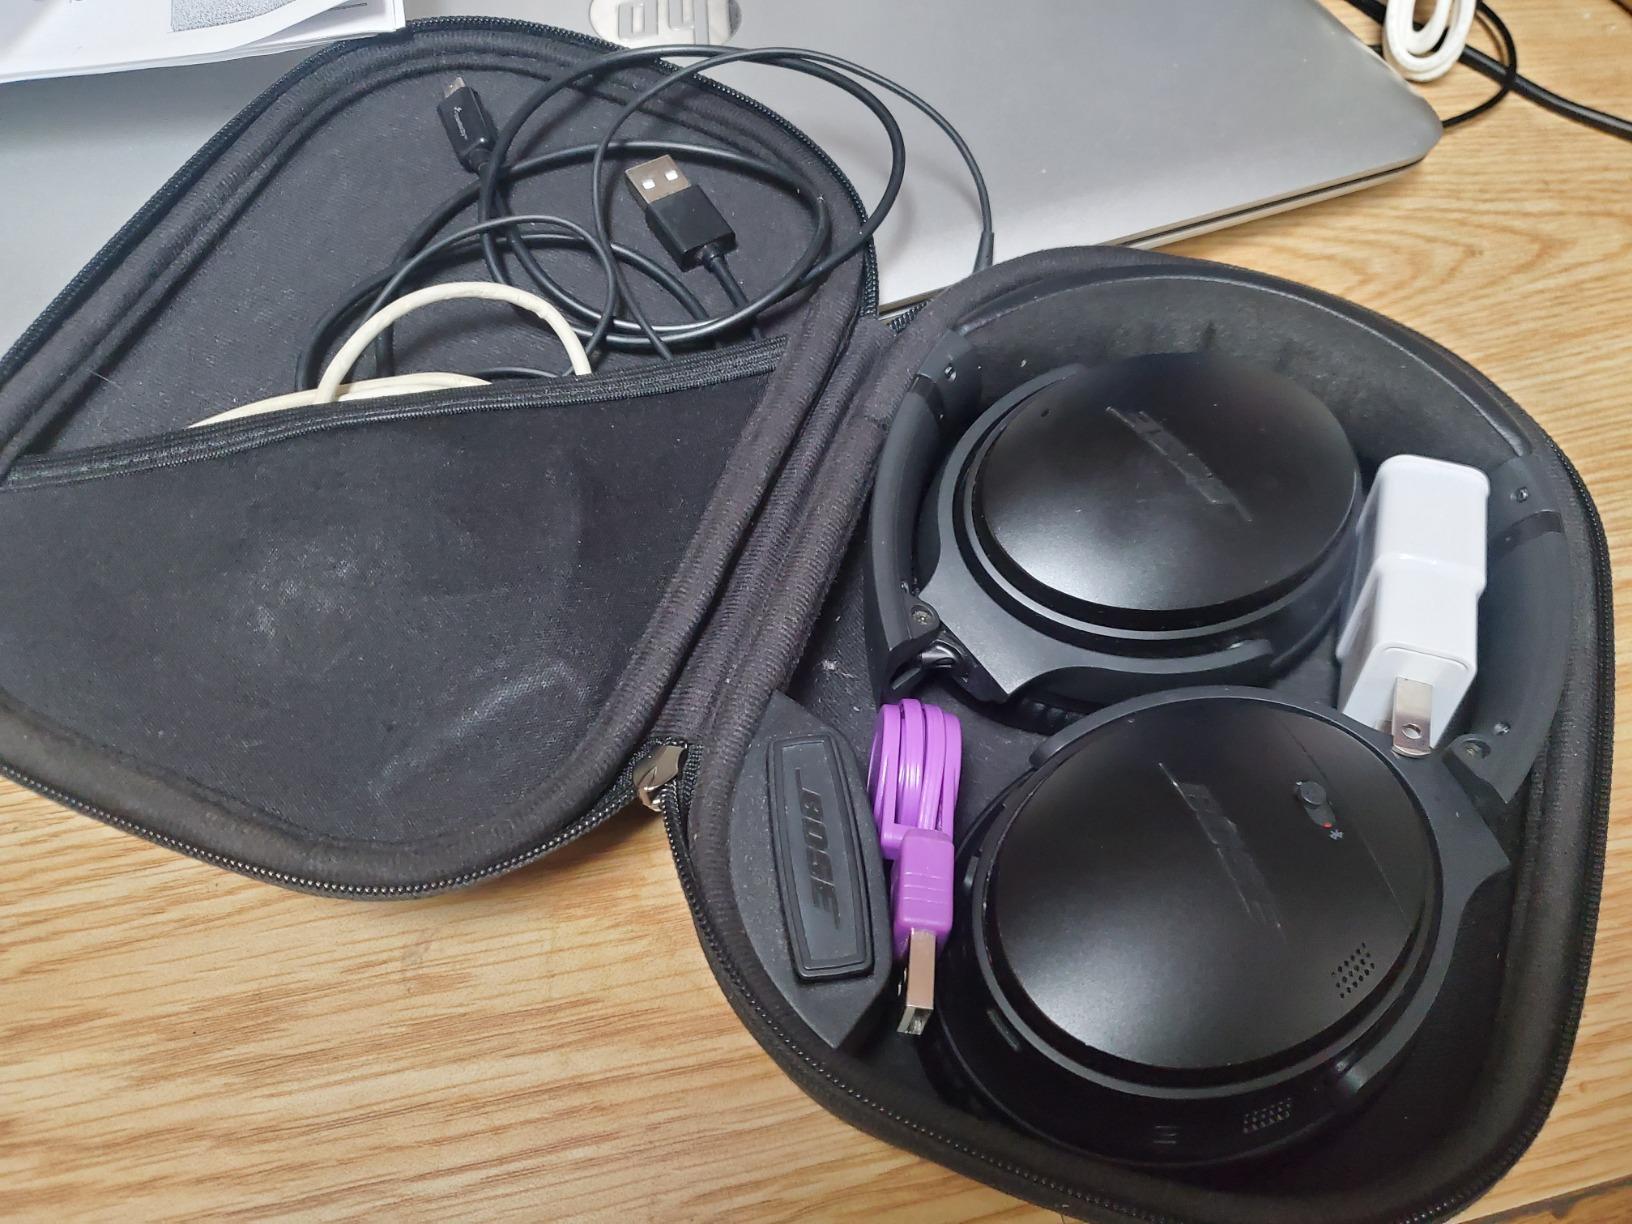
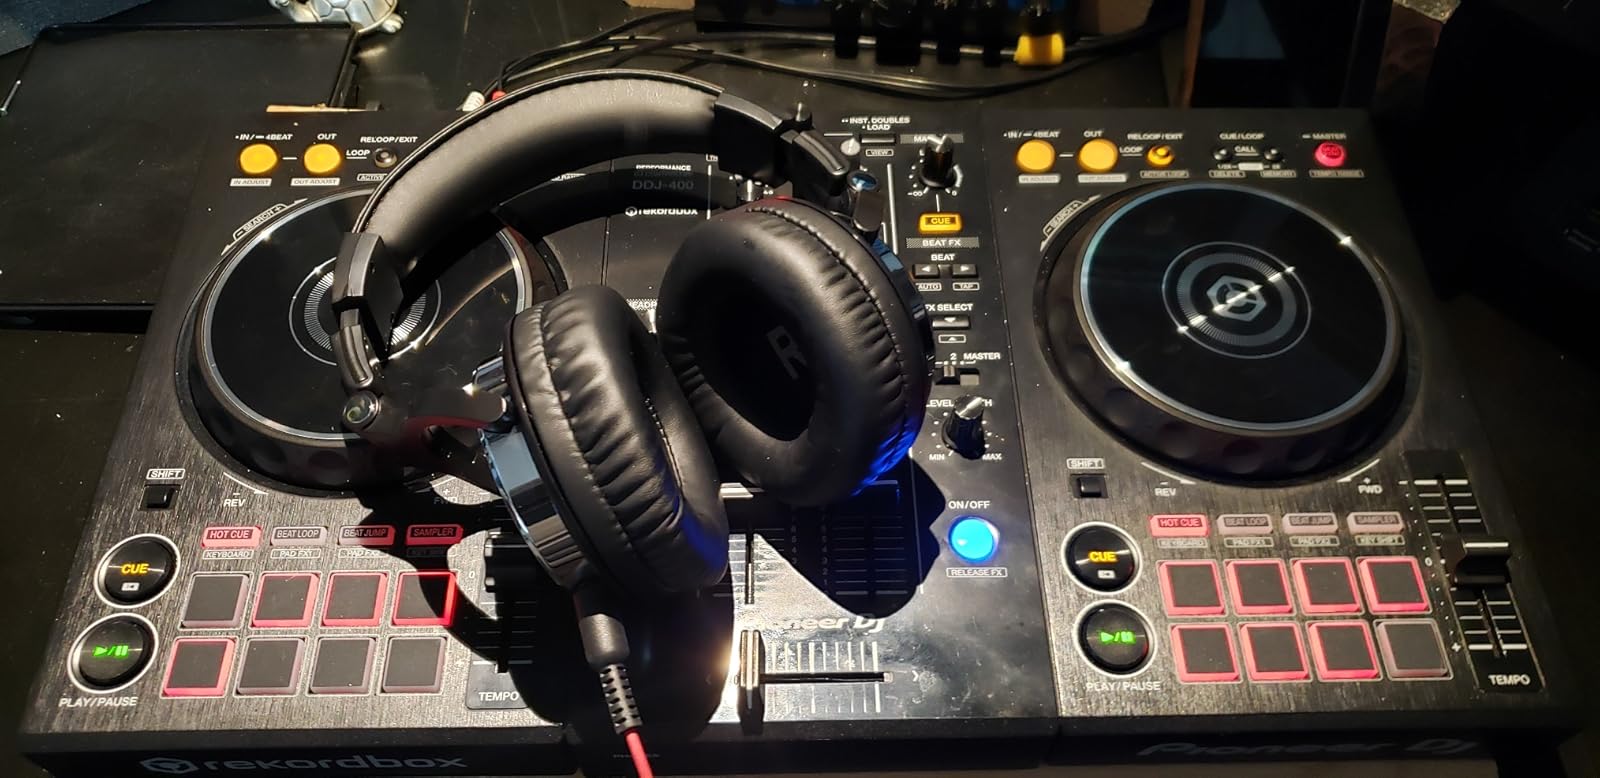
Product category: headphones
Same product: no